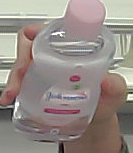
Product: johnson_baby